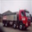
Label: truck